Christopher C. Miller

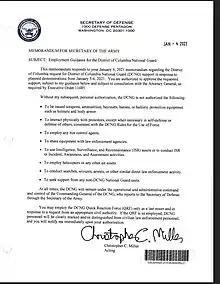
Miller memo of January 4, 2021

On January 3, 2021, all ten living former defense secretaries released an open letter in which they expressed concerns about a potential military coup to overturn the election results. The letter warned public officials—and Miller by name—that they would face grave consequences if they violated the Constitution.